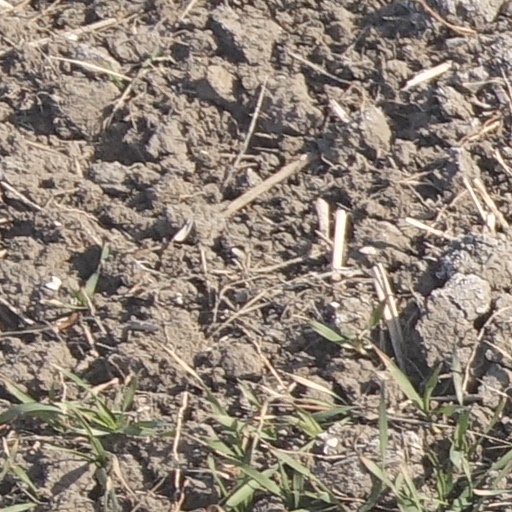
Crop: wheat